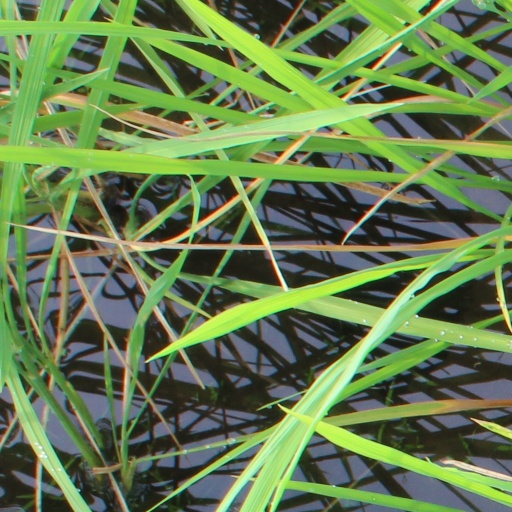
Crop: rice